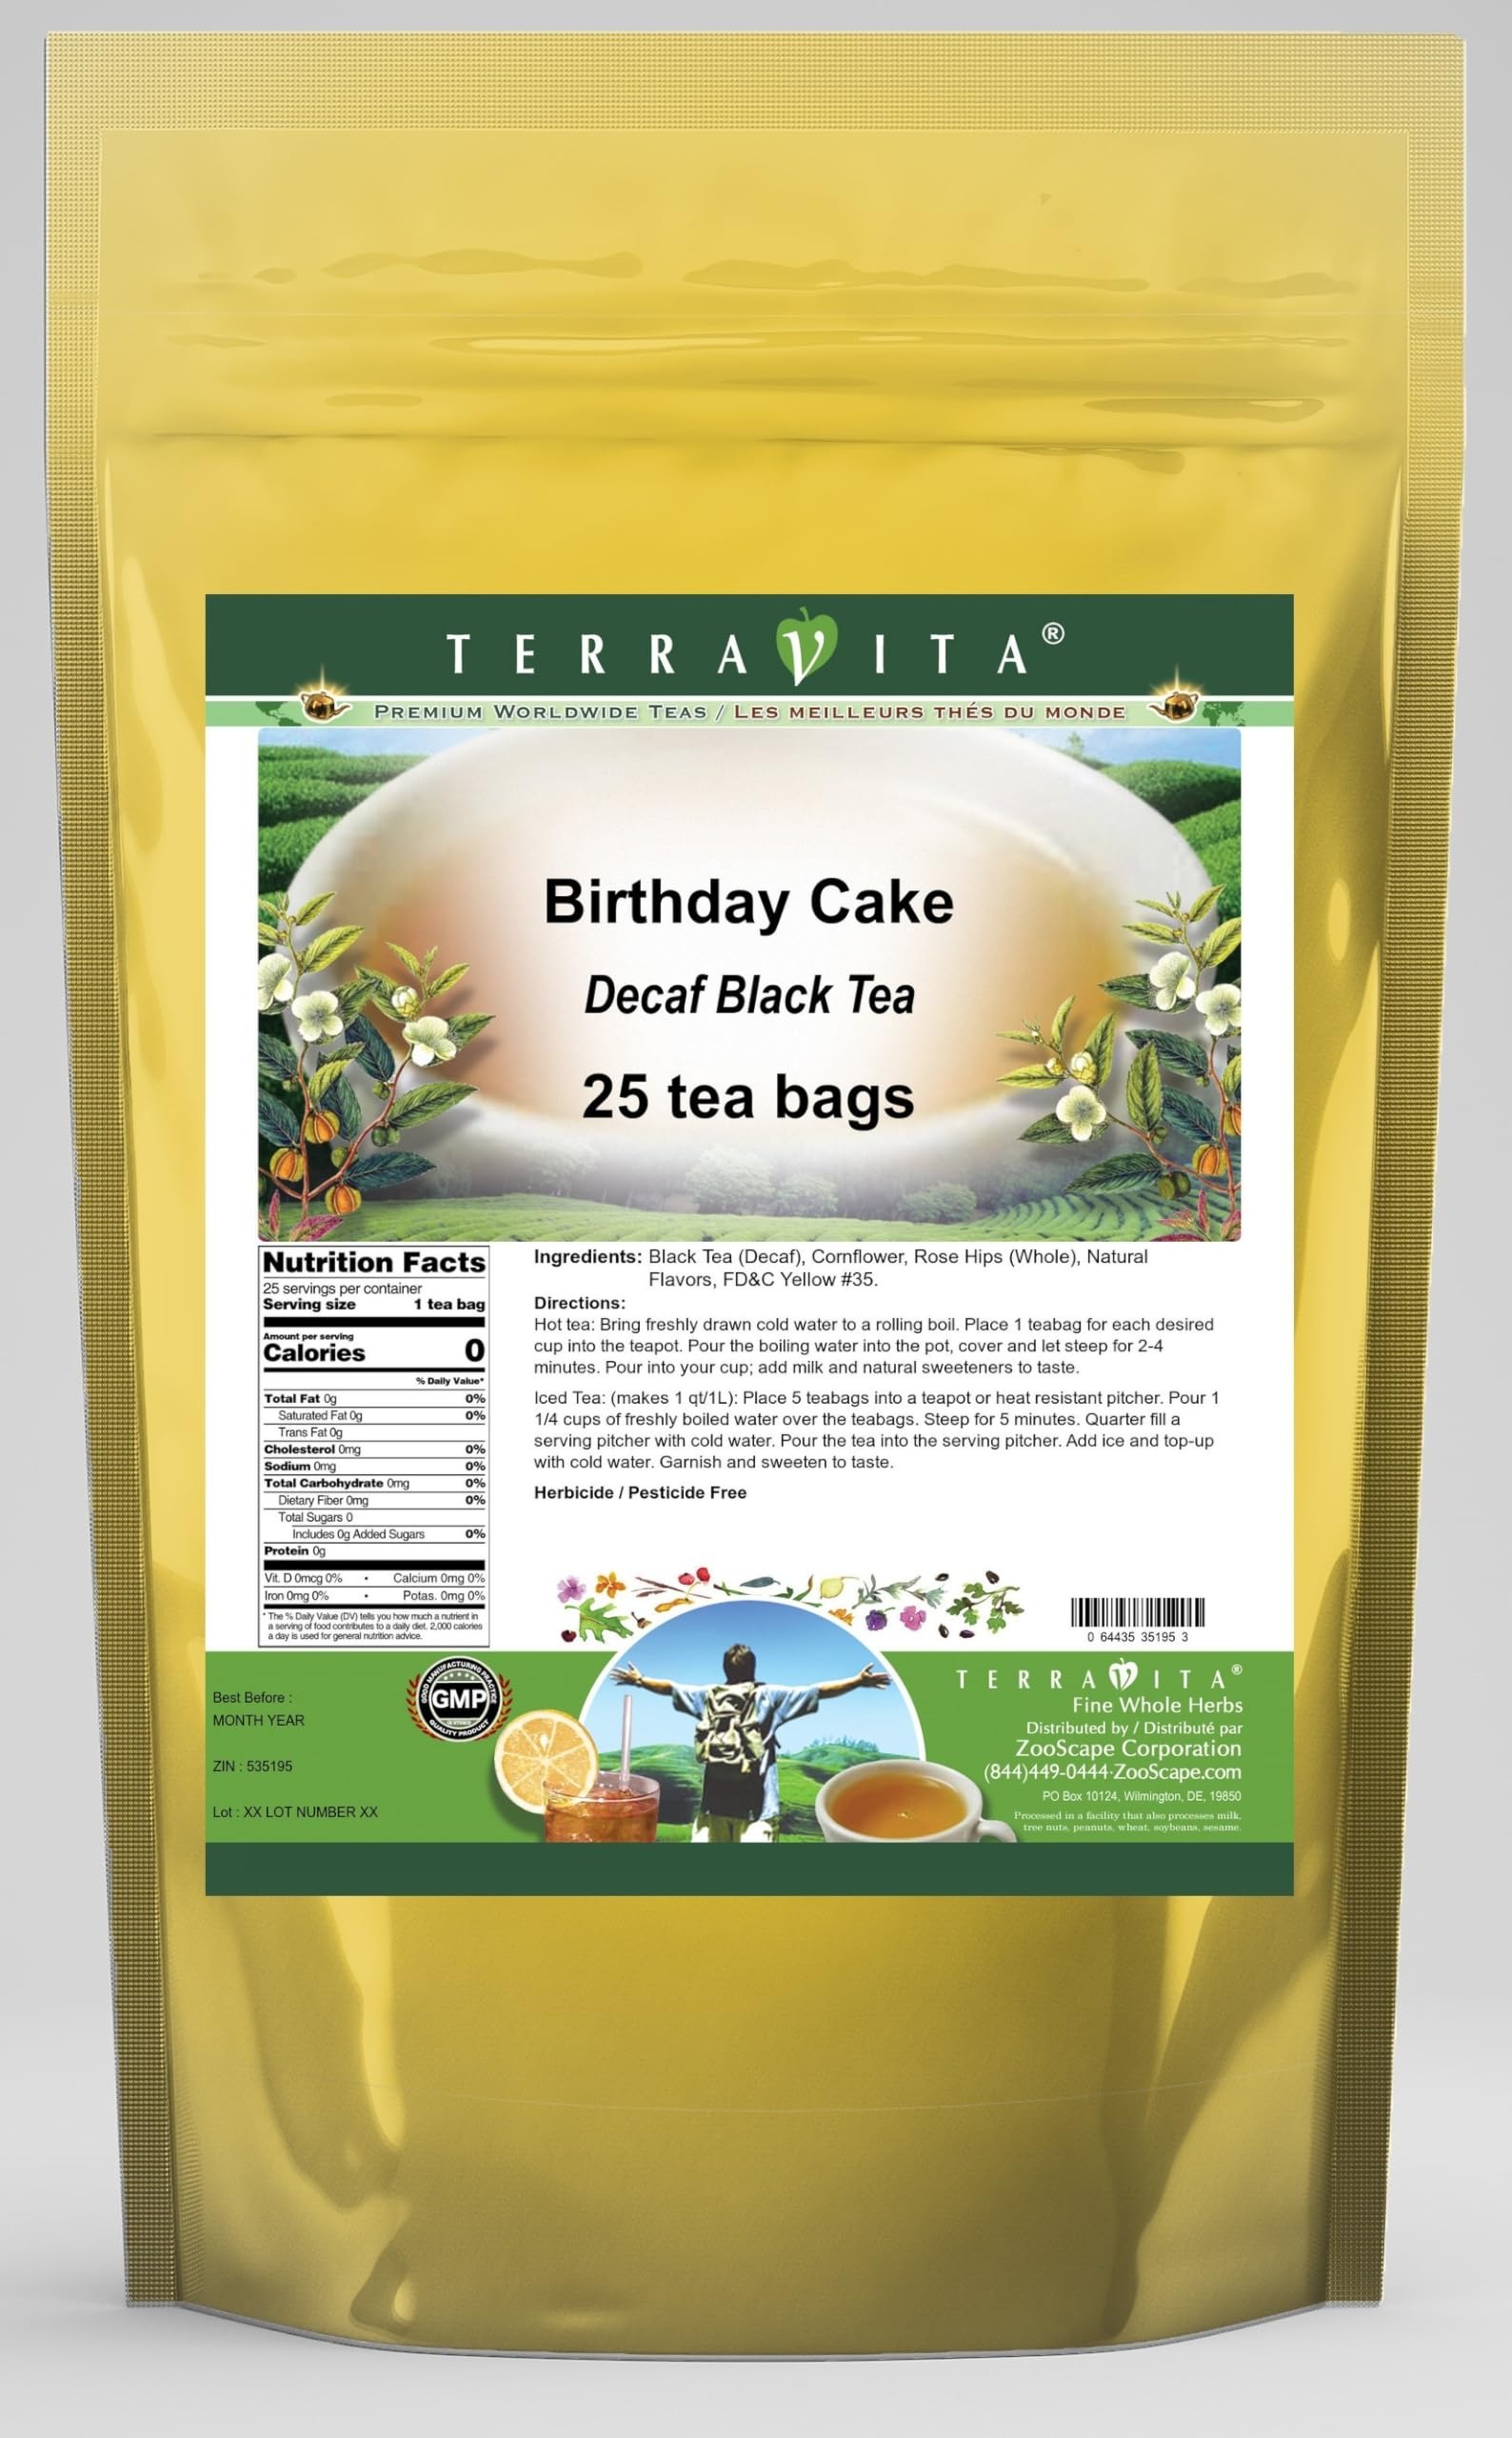
Item Name: Birthday Cake Decaf Black Tea (25 tea bags, ZIN: 535195) - 2 Pack
Bullet Point 1: Our Birthday Cake Decaf Black Tea is a wonderful flavored decaffeinated Black tea with Rainbow Sprinkles, Cornflower and Rose Hips. You will enjoy the simple and elegant Birthday Cake taste! - Ingredients: Decaf Black tea, Rainbow Sprinkles, Cornflower, Rose Hips and Natural Birthday Cake Flavor.
Bullet Point 2: No fillers.
Bullet Point 3: Manufacturer: TerraVita
Bullet Point 4: Size: 25 tea bags
Bullet Point 5: Black Tea Bags - Packed in a convenient upright pouch!
Product Description: Our Birthday Cake Decaf Black Tea is a wonderful flavored decaffeinated Black tea with Rainbow Sprinkles, Cornflower and Rose Hips. You will enjoy the simple and elegant Birthday Cake taste! - Ingredients: Decaf Black tea, Rainbow Sprinkles, Cornflower, Rose Hips and Natural Birthday Cake Flavor. - Hot tea brewing method: Bring freshly drawn cold water to a rolling boil. Place 1 teabag for each desired cup into the teapot. Pour the boiling water into the pot, cover and let steep for 2-4 minutes. Pour into your cup; add milk and natural sweeteners to taste. - Iced tea brewing method: (to make 1 liter/quart): Place 5 teabags into a teapot or heat resistant pitcher. Pour 1 1/4 cups of freshly boiled water over the teabags. Steep for 5 minutes. Quarter fill a serving pitcher with cold water. Pour the tea into the serving pitcher. Add ice and top-up with cold water. Garnish and sweeten to taste. - TerraVita is an exclusive line of premium-quality, natural source products that use only the finest, purest and most potent ingredients found around the world. TerraVita is hallmarked by the highest possible standards of purity, potency, stability and freshness. All of our products are prepared with the highest elements of quality control, from raw materials through the entire manufacturing process, up to and including the moment that the bottles or bags are sealed for freshness and shipped out to you. Our highest possible standards are certified by independent laboratories and backed by our personal guarantee. - TerraVita exists to meet and ensure your family's health and wellness without the harmful effects of chemicals and health products. We strive to make all of our products affordable and reliable and are constantly searching the market to maintain our affordability and to lo
Value: 50.0
Unit: Count

Price: 46.89